List of people from Aachen

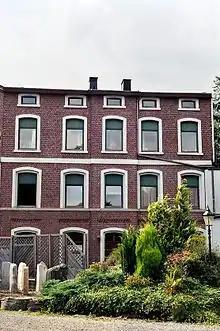
House of the family of the "founding father" of modern architecture, Mies van der Rohe

This is a list of people from Aachen, alternatively known as Bad Aachen and Aix-la-Chapelle, arranged by date.